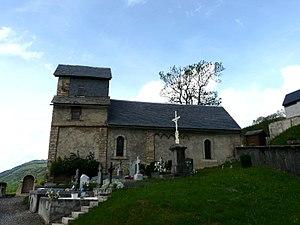
L'église Sainte-Marie-Madeleine, Loudervielle, Hautes-Pyrénées, France.